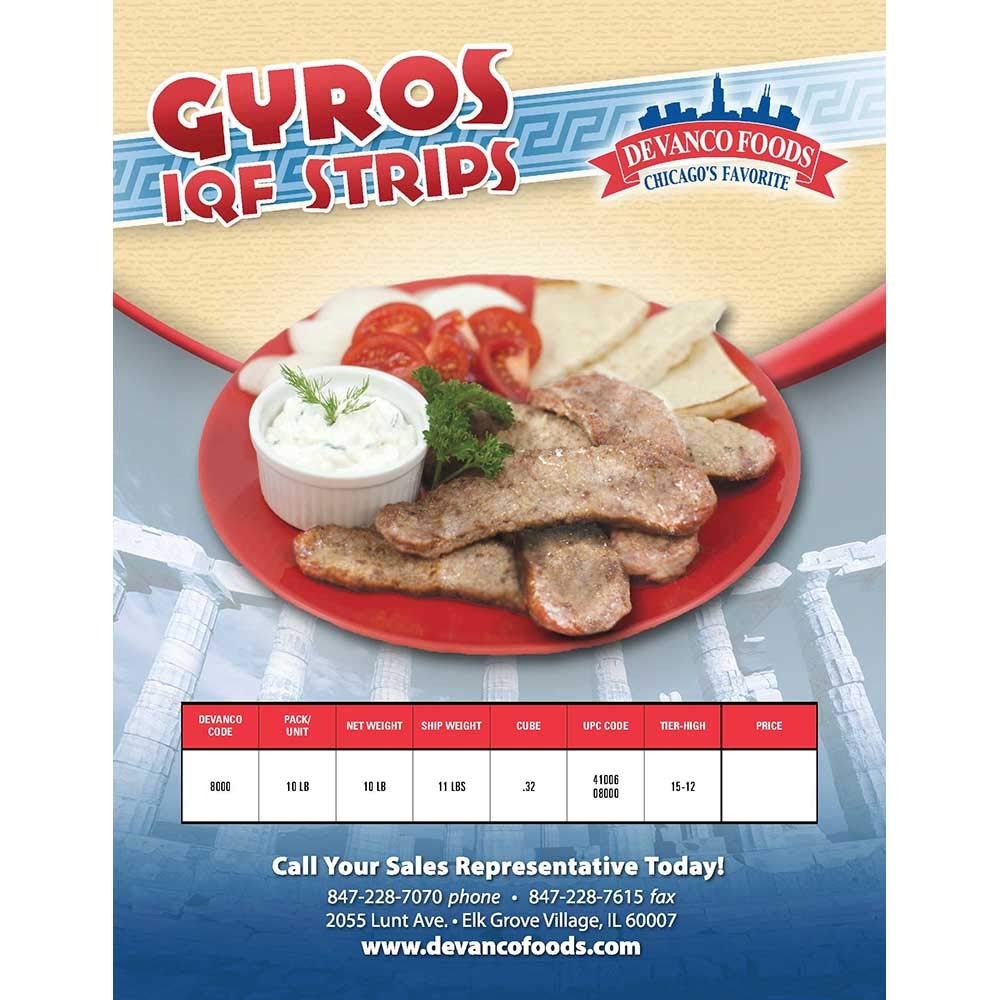
Item Name: Devanco Individual Quick Frozen Gyro Slices, 10 Pound -- 1 each.
Bullet Point: Food items cannot be returned.
Value: 160.0
Unit: Fl Oz

Price: 121.01